Santragachhi

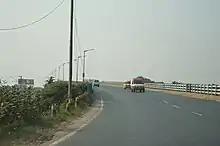
Santragachhi Rail Overbridge

A east-west Metro extension project from Howrah Maidan up to Santragachi bus terminus has been planned and up to Dhulagarh has been proposed. Rites, the implementing agency for this project, was set to start work on the corridor early in 2017, but the work is still halted due to land acquisition and fund issues.